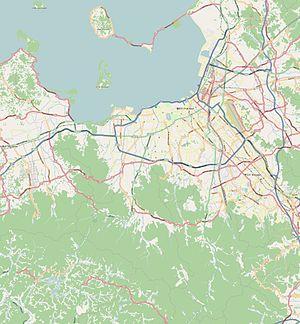
La mosquée de Fukuoka, officiellement connue sous le nom de centre culturel islamique Masjid Al Nour de Fukuoka est inaugurée le 12 avril 2009 pour servir de lieu de culte à environ 1 000 musulmans vivant dans la préfecture de Fukuoka au Japon, ainsi que pour répondre aux questions des habitants intéressés par l'islam. Elle organise des prières quotidiennes et, occasionnellement, des conversions à l'islam, des mariages musulmans et des enterrements.
La gare de Yakuin est une gare ferroviaire de la ville de Fukuoka, dans la préfecture du même nom au Japon. Elle est exploitée par la compagnie Nishitetsu et le métro de Fukuoka.
La gare de Meinohama est une gare ferroviaire de la ville de Fukuoka, dans la préfecture du même nom au Japon. Elle est exploitée par la compagnie JR Kyushu et le métro de Fukuoka.
Tenjin est une station du métro de Fukuoka sur la ligne Kūkō dans l'arrondissement de Chūō à Fukuoka.